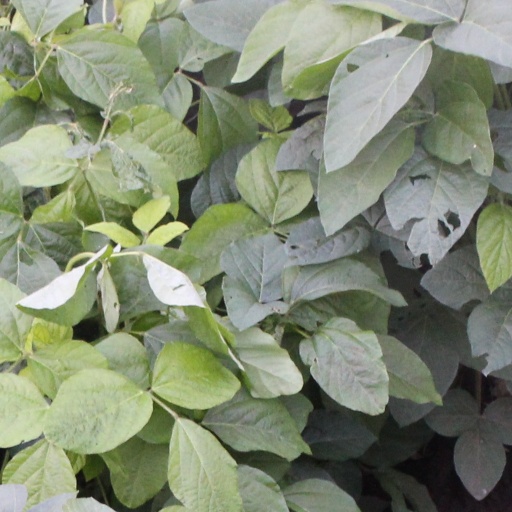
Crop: soybean